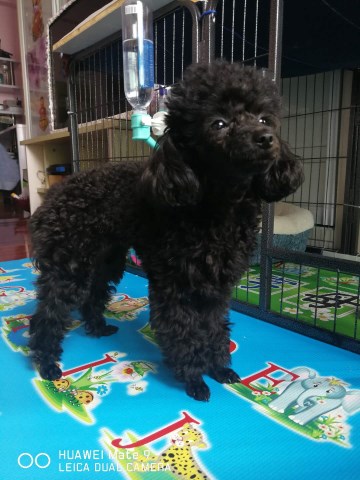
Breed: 7449-n000128-teddy